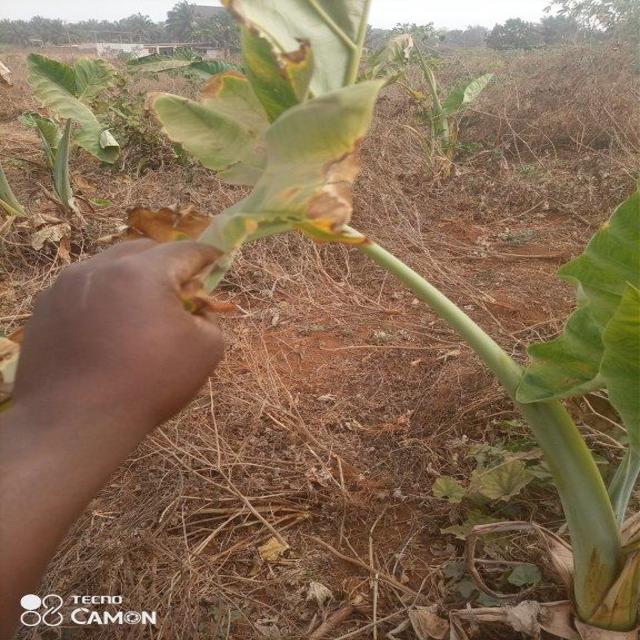
Label: Mid_Blight